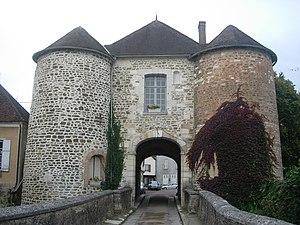
Porte médiévale d'Ervy-le-Châtel (Aube)
Ervy-le-Châtel est une commune française, située dans le département de l'Aube en région Grand Est. Elle est depuis l'année 2003 en Pays d'Armance.
Cet article recense les monuments historiques de l'Aube, en France.
La porte Saint-Nicolas est une porte de ville située à Ervy-le-Châtel, en France.